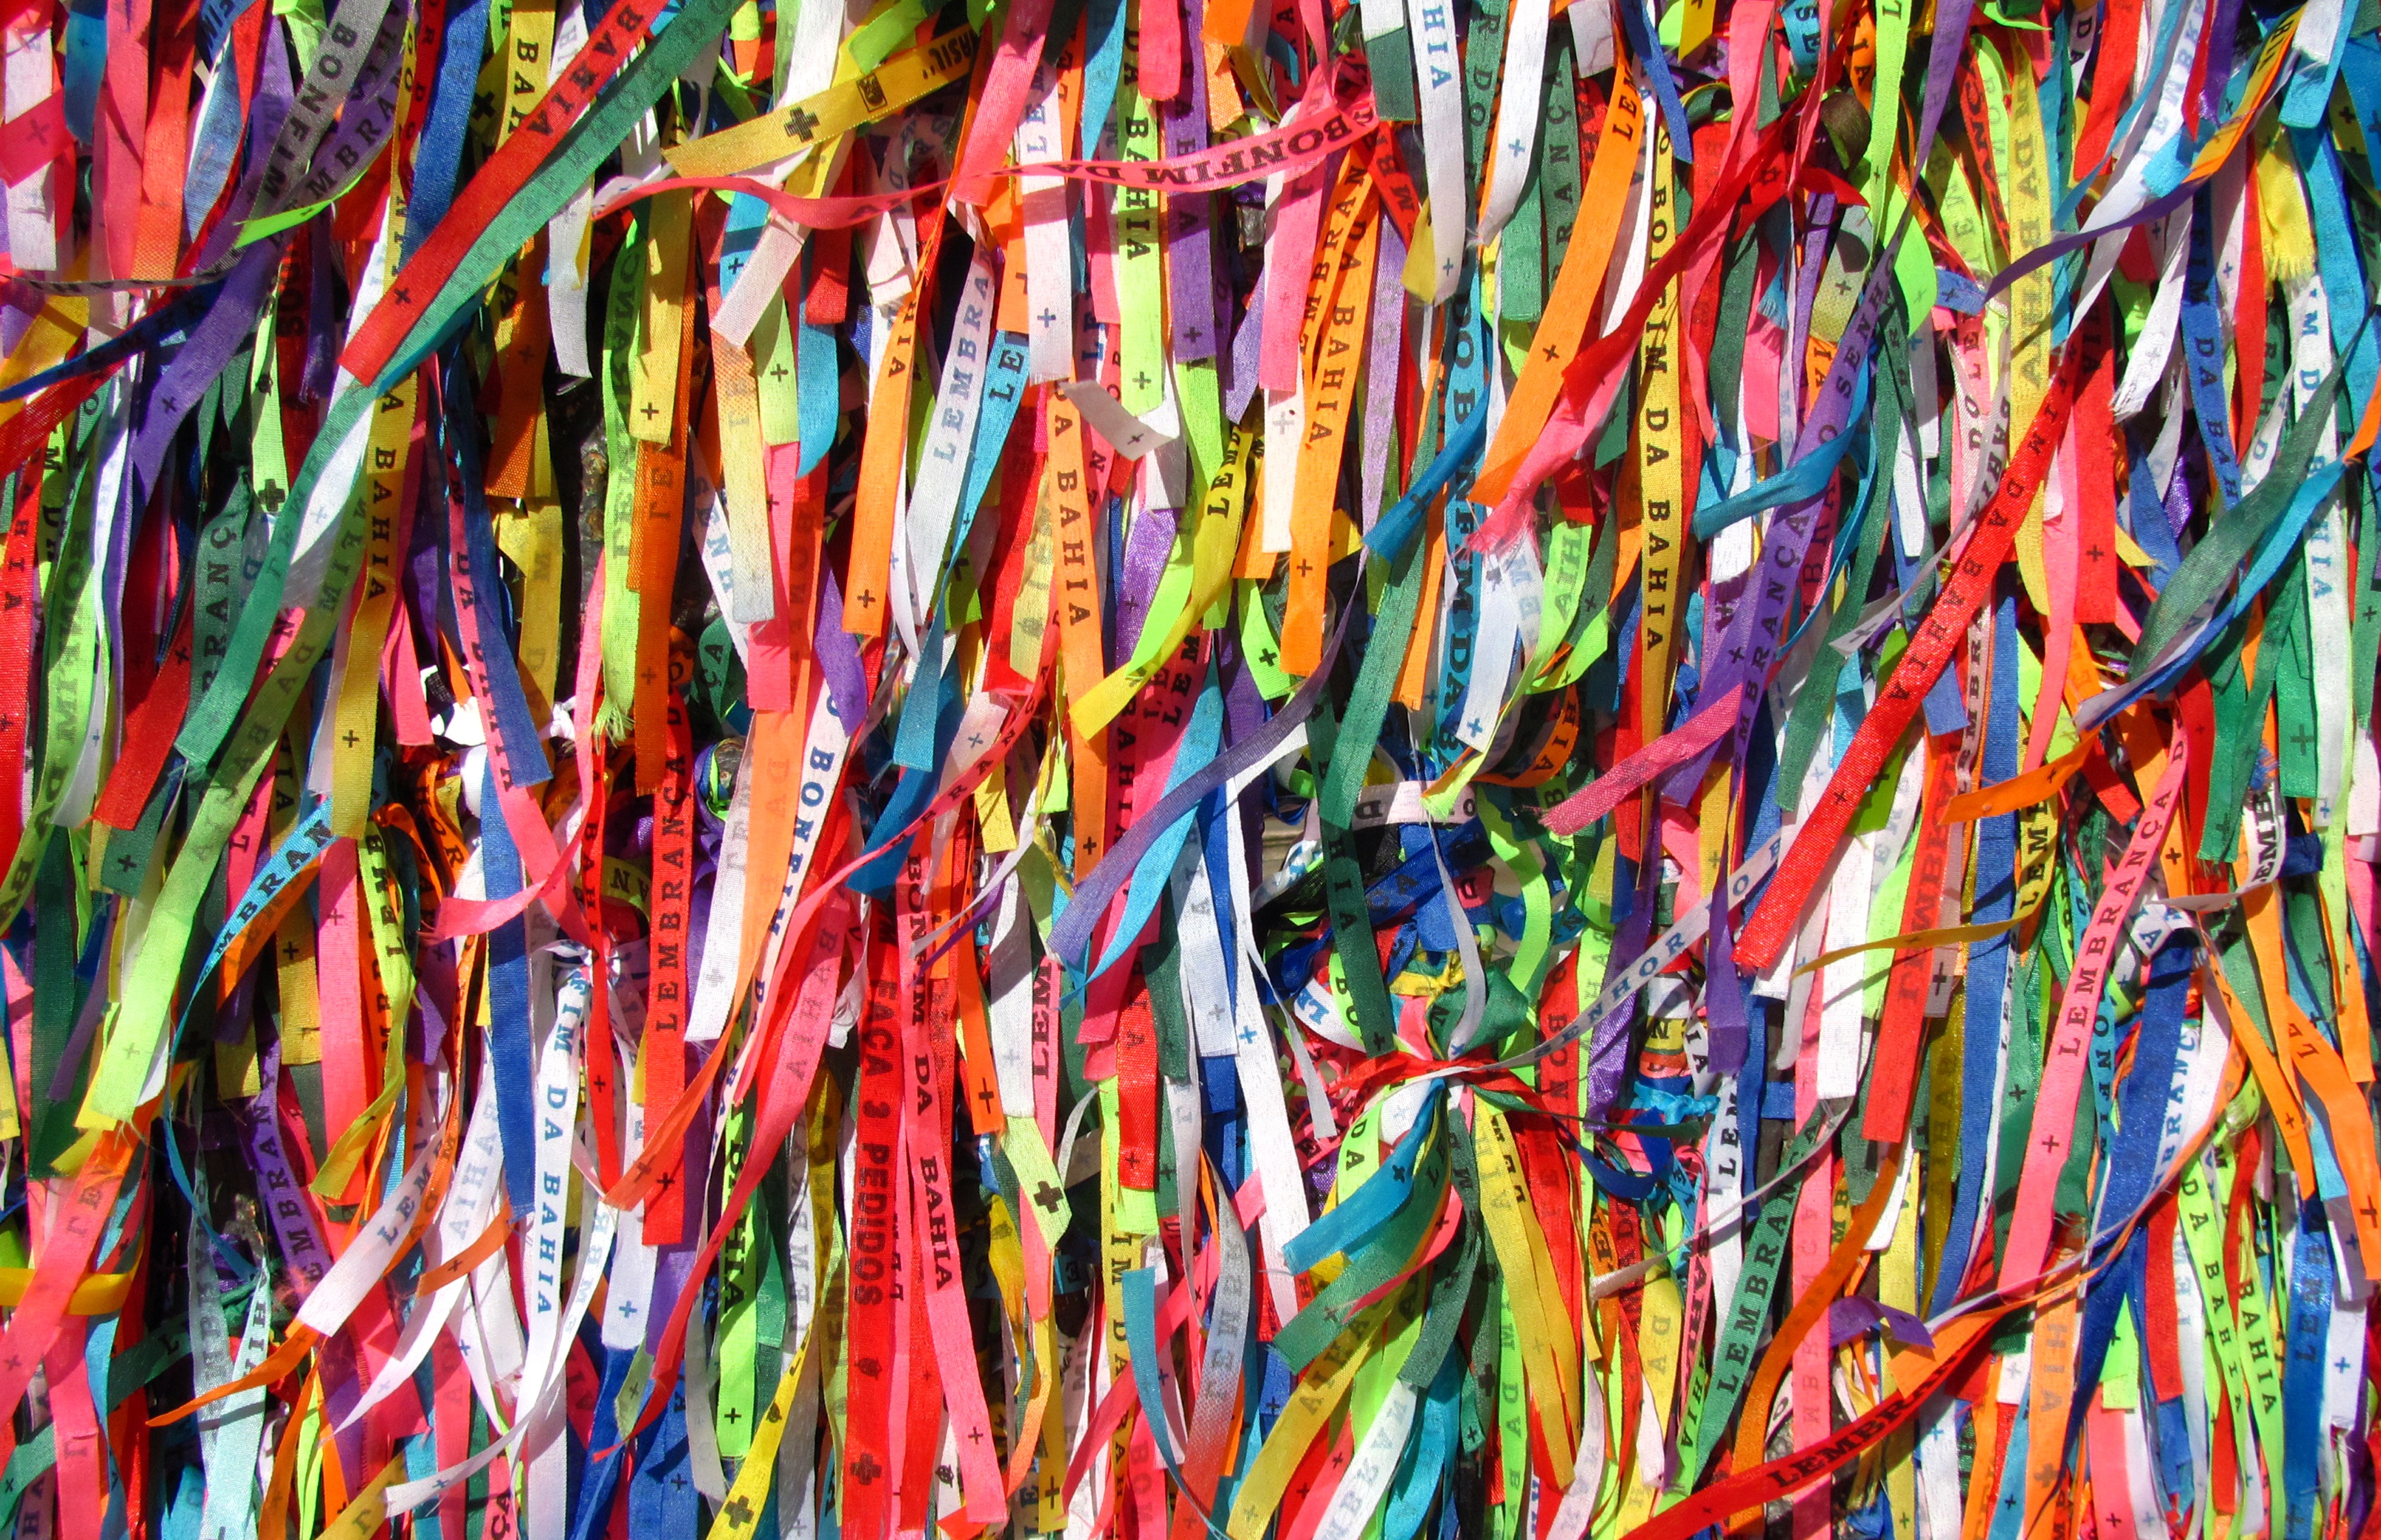
decoration, color, religion, textile, catholic, art, faith, protection, luck, tapes, devotion, catholicism, modern art, applications, religiousness, senhor do bonfim, religious tape